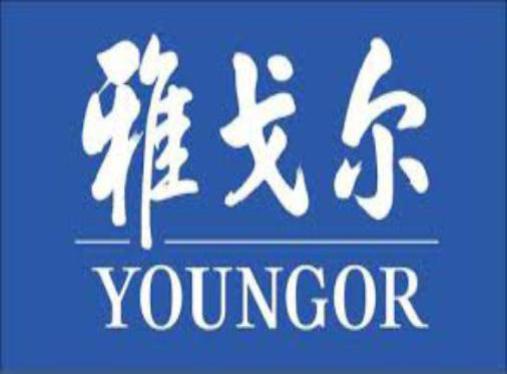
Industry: Clothes